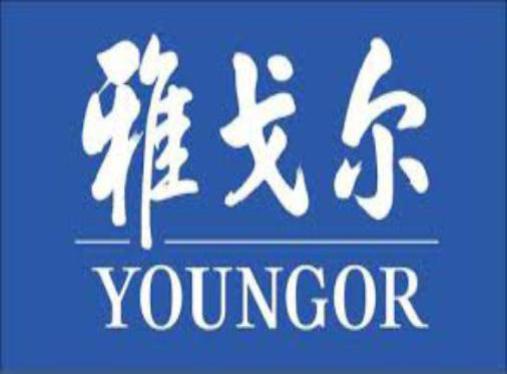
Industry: Clothes